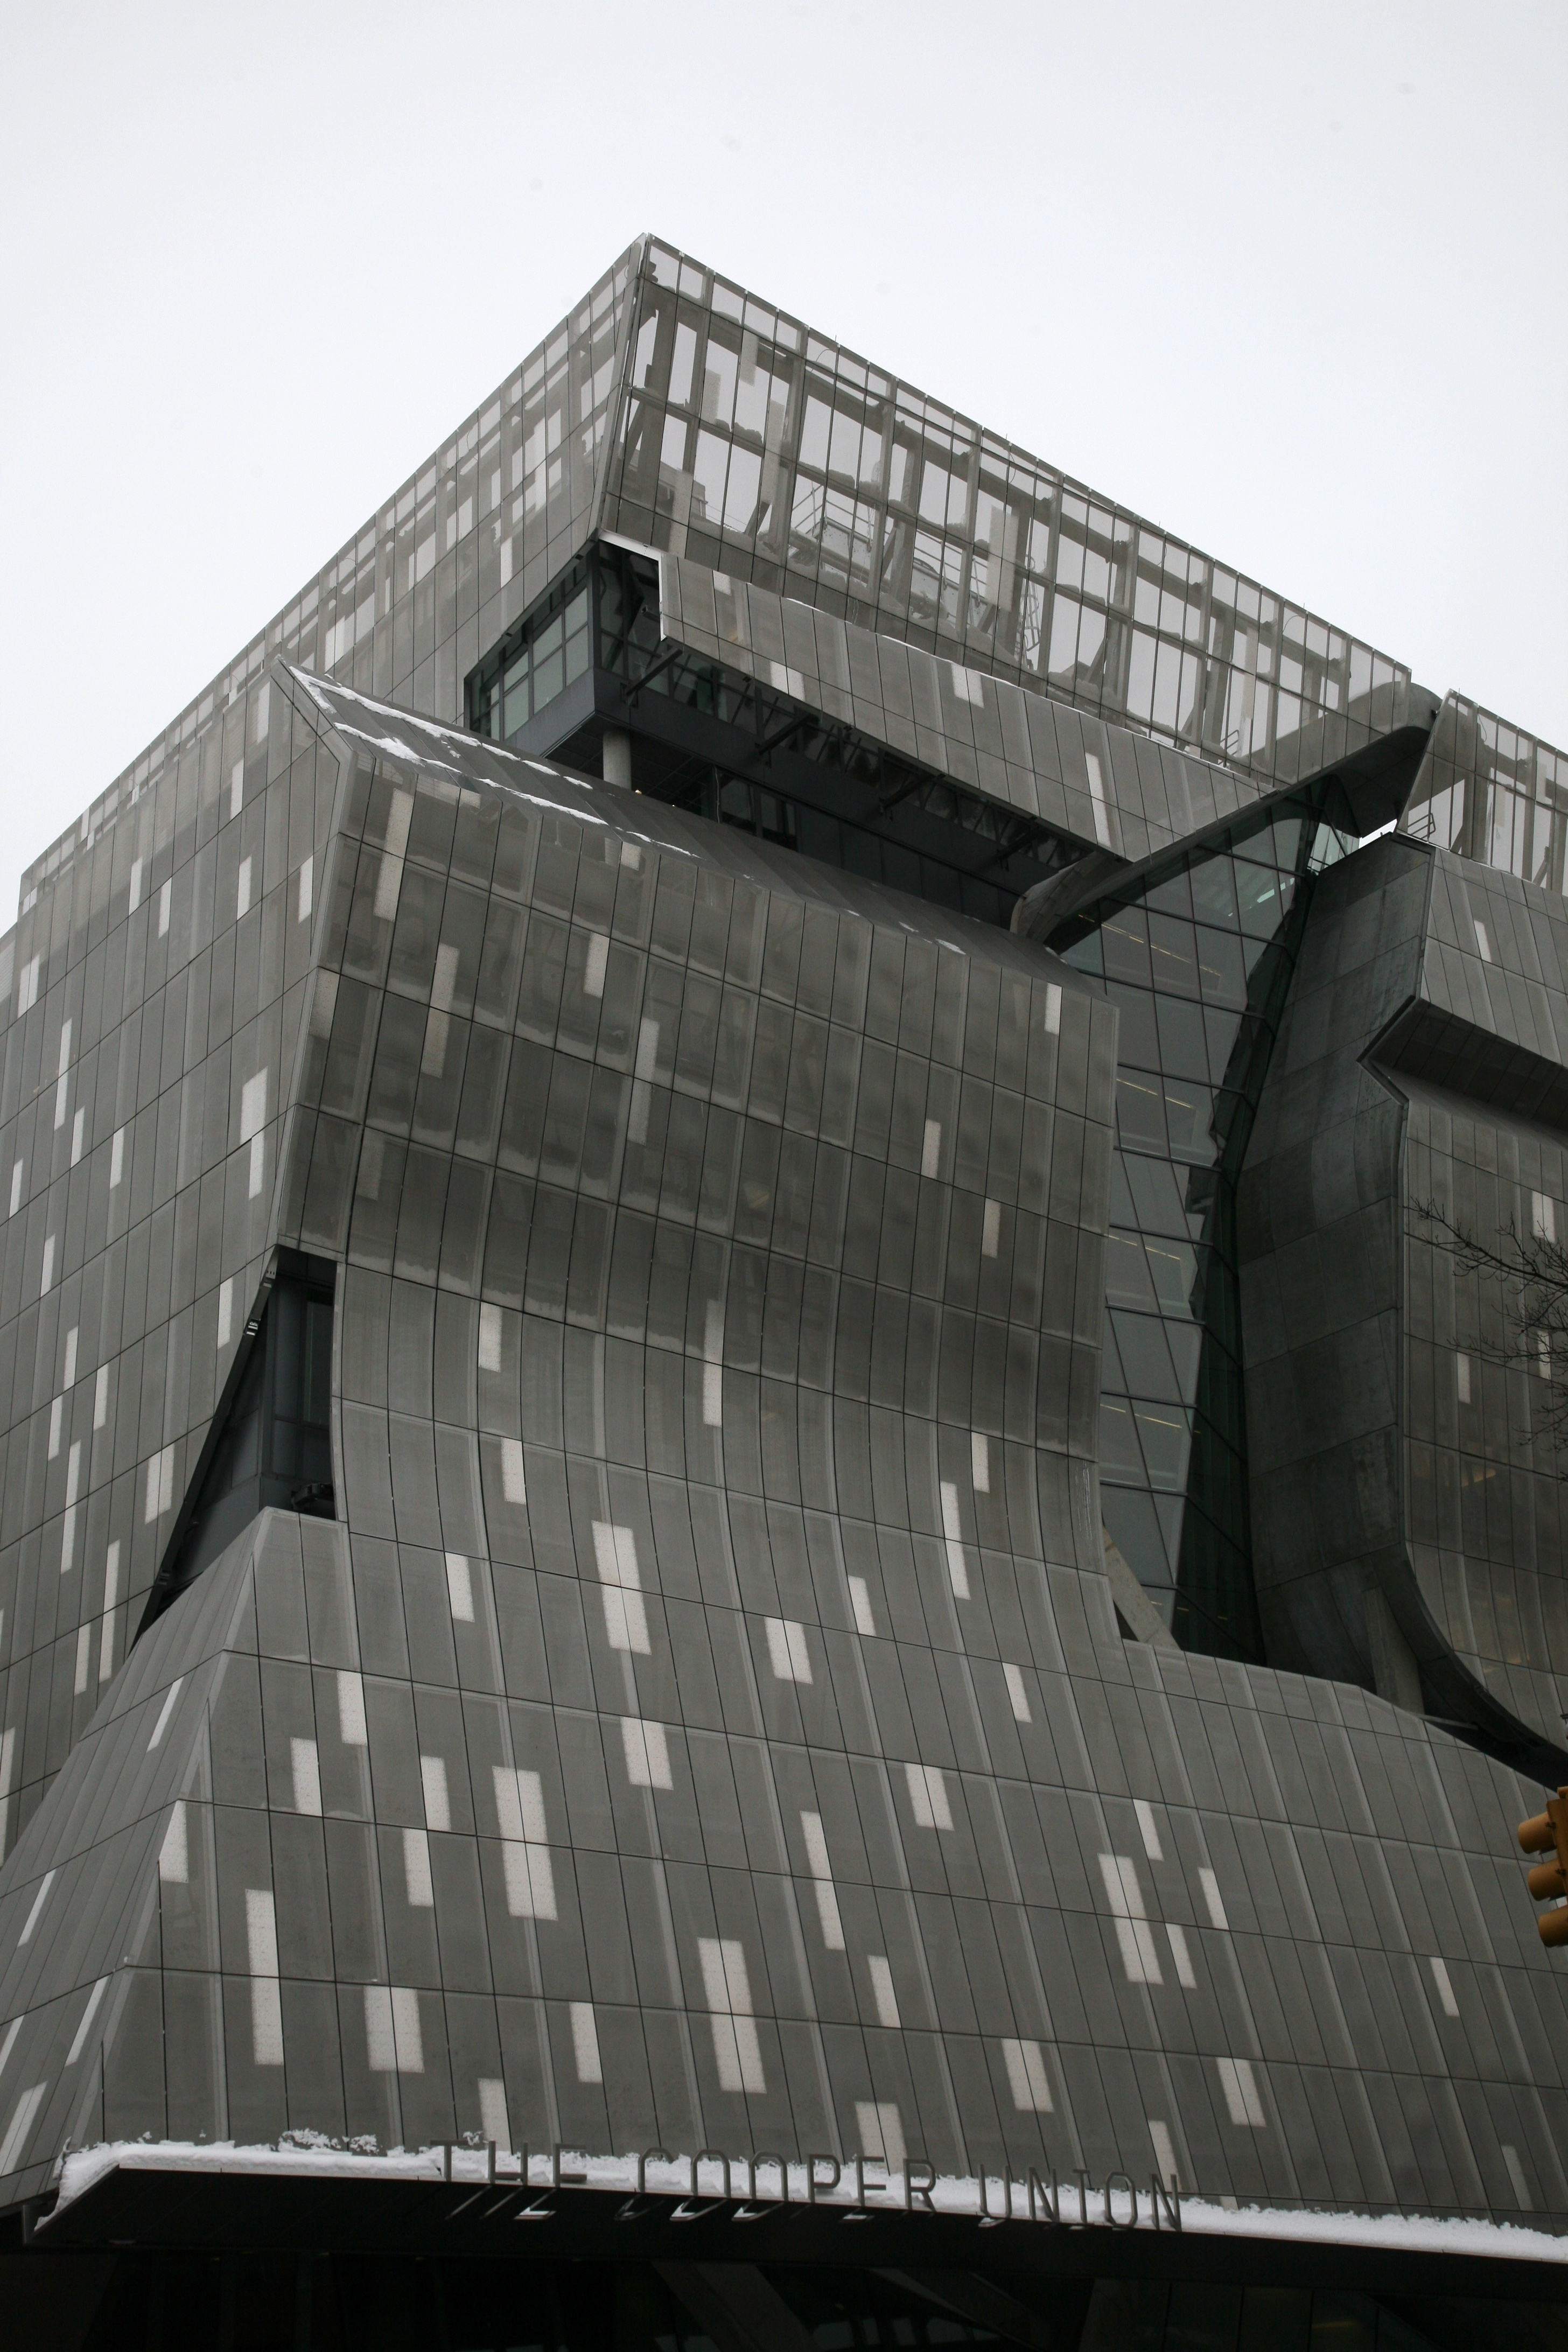
architecture, building, manhattan, nyc, facade, stadium, newyork, design, newyorkcity, ny, eastvillage, cooperunion, 41coopersquare